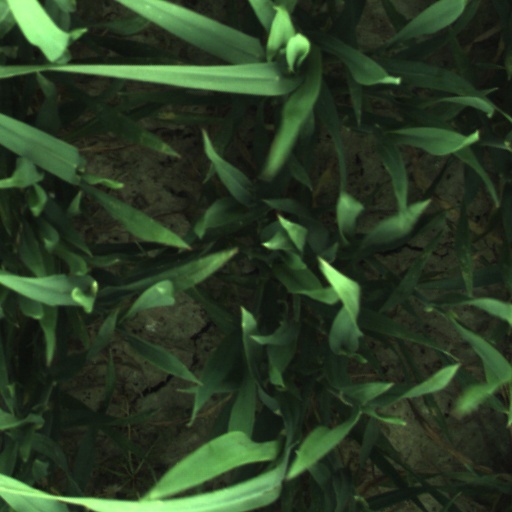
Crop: wheat